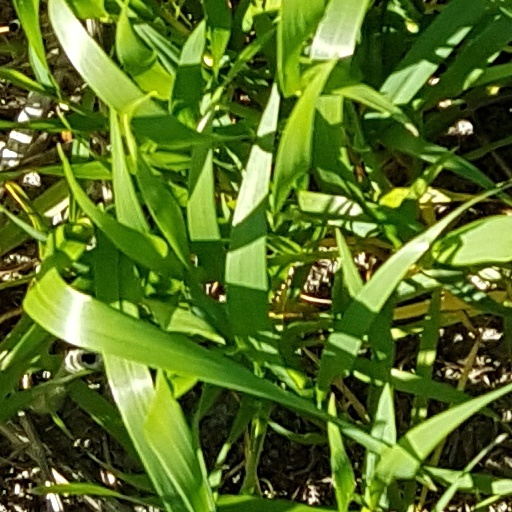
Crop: wheat